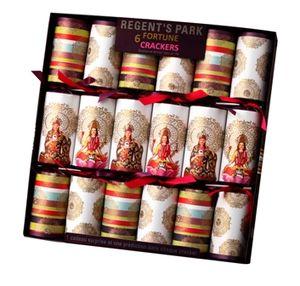
Exemple de Christmas Crackers Regent's Park
Les Christmas crackers font partie d’une tradition de Noël d'origine britannique.